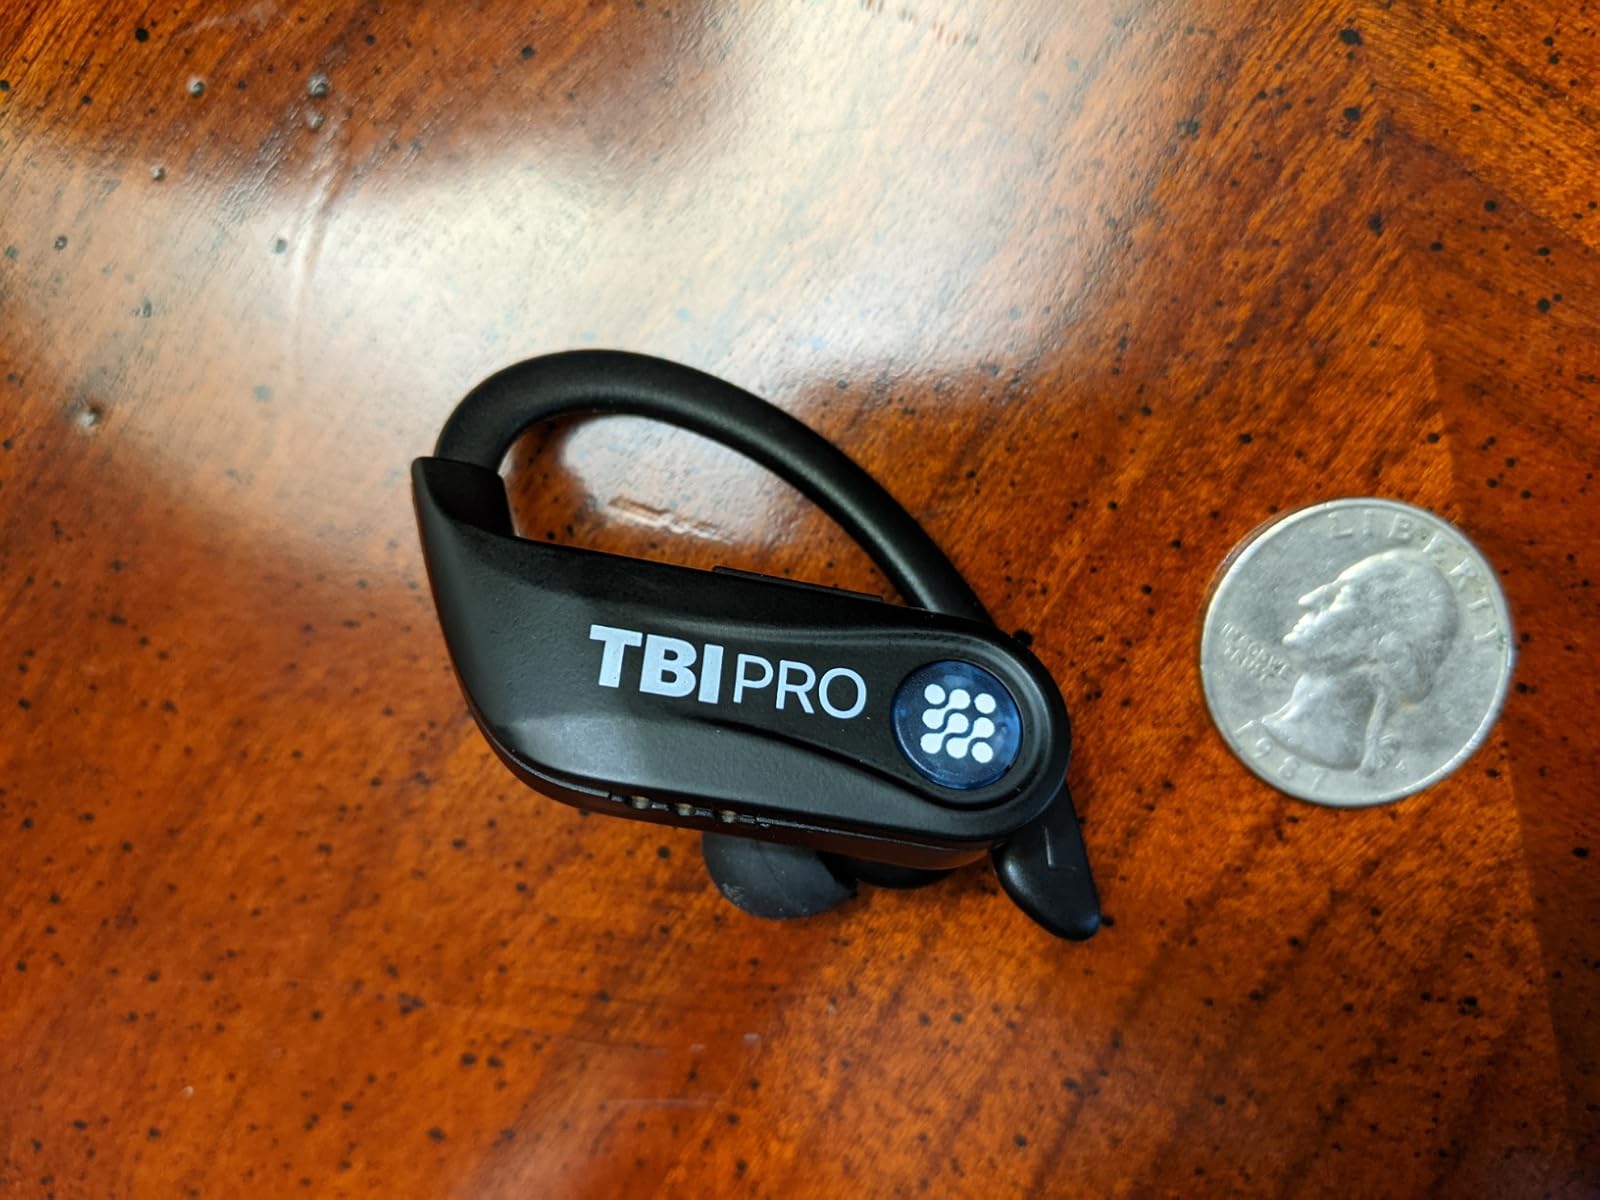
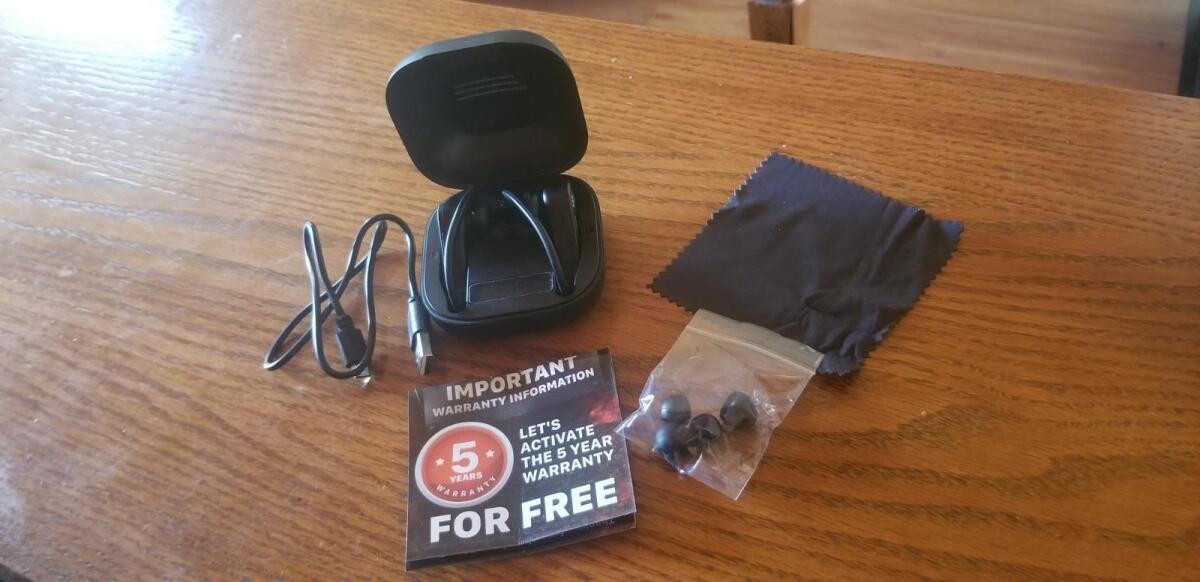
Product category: earbuds
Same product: yes